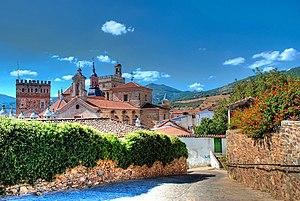
La Vierge de Guadalupe ou Notre-Dame de Guadalupe est une invocation mariale dont le sanctuaire est situé dans la ville de Guadalupe, où la Vierge est vénérée depuis le XIVᵉ siècle. La Vierge est la patronne de la ville et de l’Estrémadure depuis 1907. Elle fait partie des sept patronnes des Communautés Autonomes d'Espagne. Sa fête est célébrée le 8 septembre.
Le monastère royal de Santa María de Guadalupe est un édifice monastique situé à Guadalupe, dans la province de Cáceres de la communauté autonome d'Estrémadure en Espagne. Il fut le plus important monastère du pays pendant plus de quatre siècles, les pèlerins y vénérant la Vierge de Guadalupe. Il est inscrit sur la liste de l’UNESCO du patrimoine mondial.